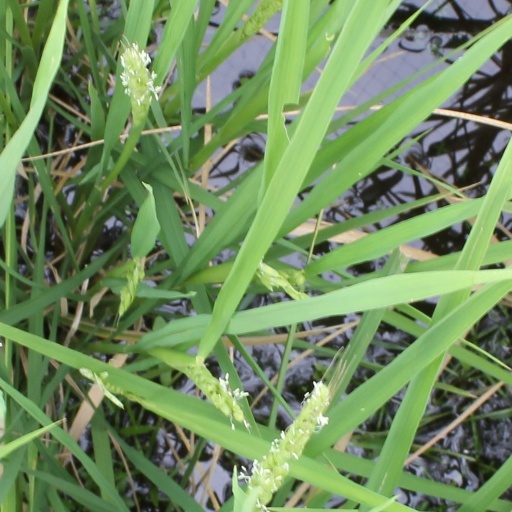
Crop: rice